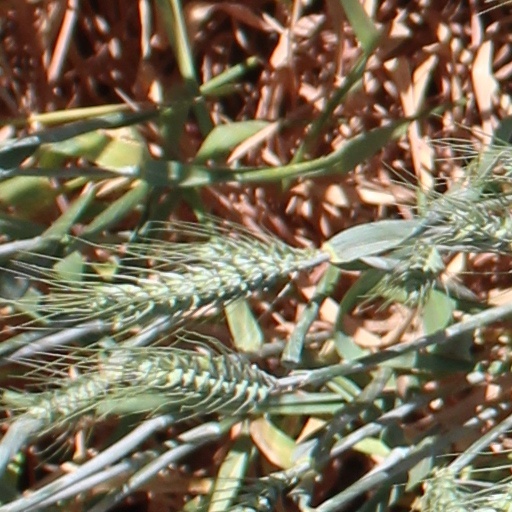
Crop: wheat